Hex editor

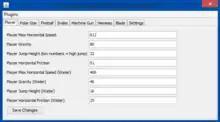
An example of a simple template-based hex editor

Some hex editors offer a template system that can present the sequence of bytes of a binary file in a structured way, covering part or all of the desired file format. Usually the GUI for a template is a separate tool window next to the main hex editor. Some cheat engine systems consist only of such a template GUI.